Donald Trump

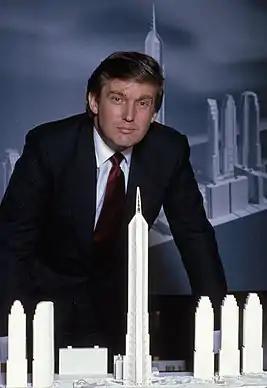
In 1985 with a model of one of his aborted Manhattan development projects

Trump attracted public attention in 1978 with the launch of his family's first Manhattan venture: the renovation of the derelict Commodore Hotel, adjacent to Grand Central Terminal. The financing was facilitated by a $400 million city property tax abatement arranged for him by his father who also, jointly with Hyatt, guaranteed a $70 million bank construction loan. The hotel reopened in 1980 as the Grand Hyatt Hotel, and that same year, he obtained rights to develop Trump Tower, a mixed-use skyscraper in Midtown Manhattan. The building houses the headquarters of the Trump Corporation and Trump's PAC and was his primary residence until 2019. In 1988, Trump acquired the Plaza Hotel with a loan from a consortium of 16 banks. The hotel filed for bankruptcy protection in 1992, and a reorganization plan was approved a month later, with the banks taking control of the property.